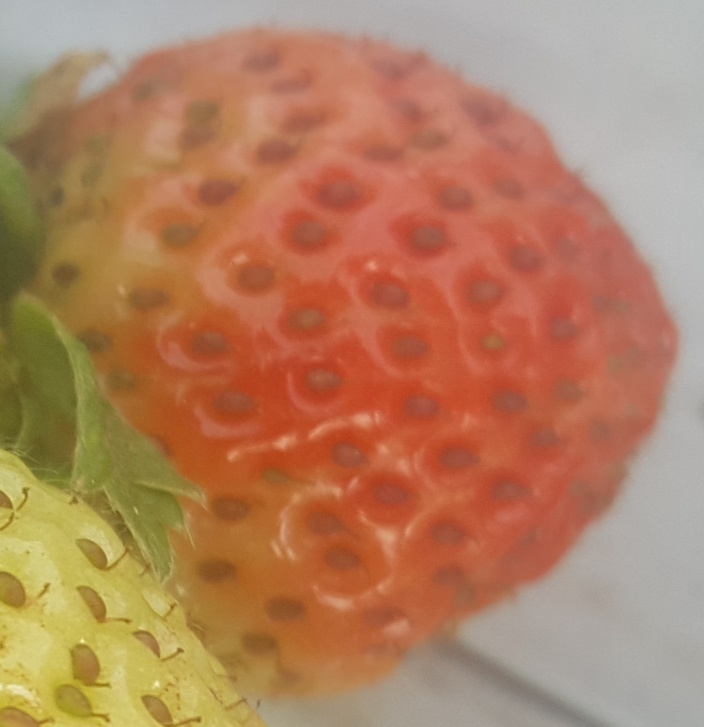
Label: Strawberry